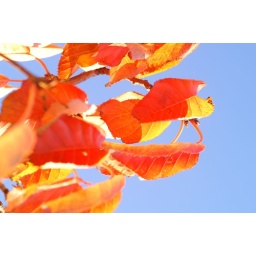
Colours supplied by a neighbour's tree and a stunning sky